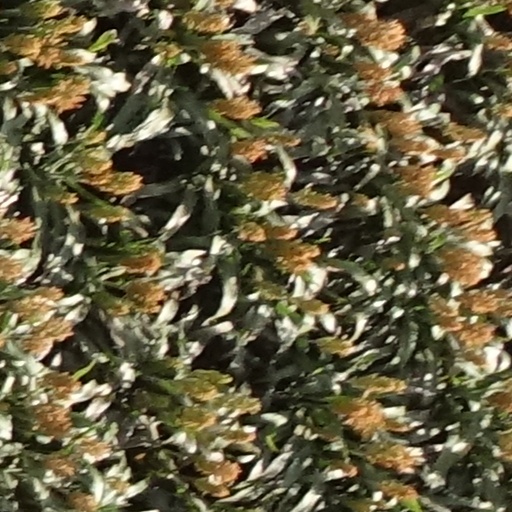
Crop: sorghum